Alex Trebek

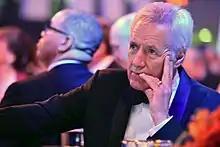
Trebek at the 2016 USO Gala

Trebek made multiple guest appearances on other television shows, ranging from "Jimmy Kimmel Live!" in 2008 and 2011 to "The Colbert Report" series finale. In August 1995, during a return to his broadcast-news roots, Trebek filled in for Charles Gibson for a week on "Good Morning America". Trebek was also a guest star in season 3 of "The X-Files", playing one of two "Men in Black" (human agents charged with the supervision of extraterrestrial lifeforms on Earth, hiding their existence from other humans) opposite Jesse Ventura, in the episode "Jose Chung's From Outer Space", which first aired on April 12, 1996. On June 13, 2014, Guinness World Records presented Trebek with the world record for most episodes of a game show hosted, with 6,829 episodes at the time. He has also appeared in multiple television commercials.